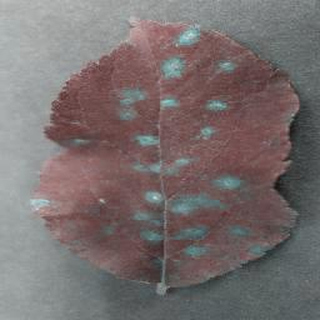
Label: apple_cedar_apple_rust